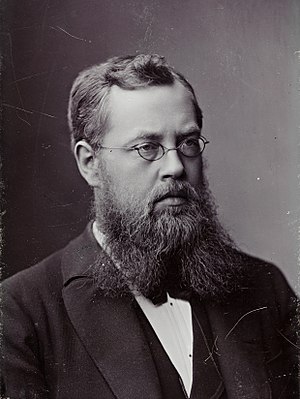
Sophus Lie
Marius Sophus Lie var en norsk matematiker og er sammen med Abel den matematiker, der har betydet mest for norsk matematikhistorie. Han var fætter til Lars Johannes Lie.